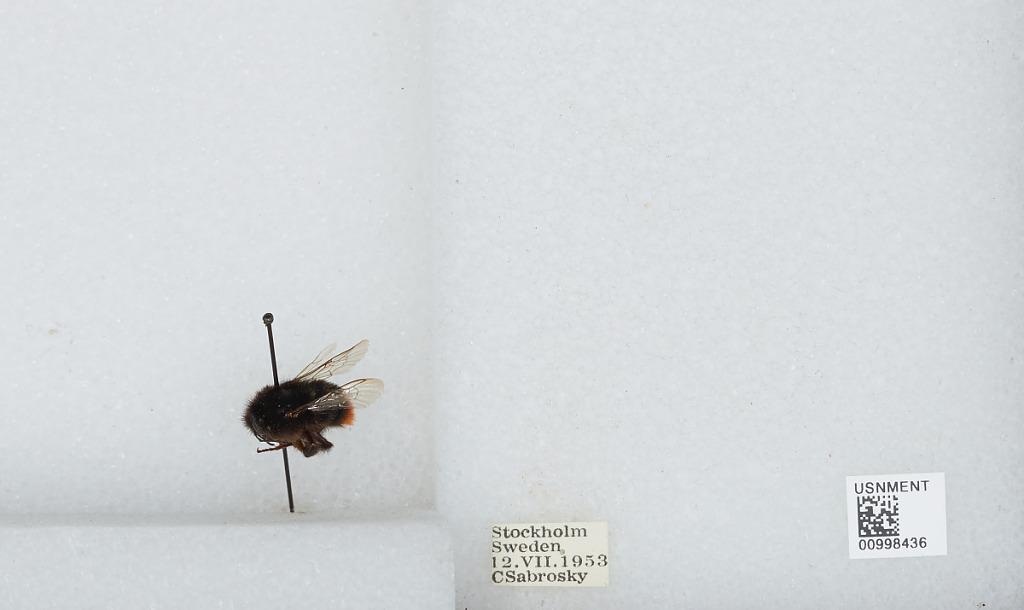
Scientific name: Bombus (Melanobombus) lapidarius lapidarius (Linnaeus)
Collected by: C. Sabrosky
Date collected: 1953-7-12
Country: Sweden
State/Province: Stockholm
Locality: Stockholm
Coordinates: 59.3294, 18.0686